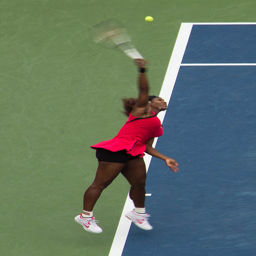
A young woman hitting a tennis ball with a racquet.
A female tennis player serving the ball on a court.
a person that is on a tennis court
A woman tennis player hits the tennis ball
A woman serves a tennis ball during a match.